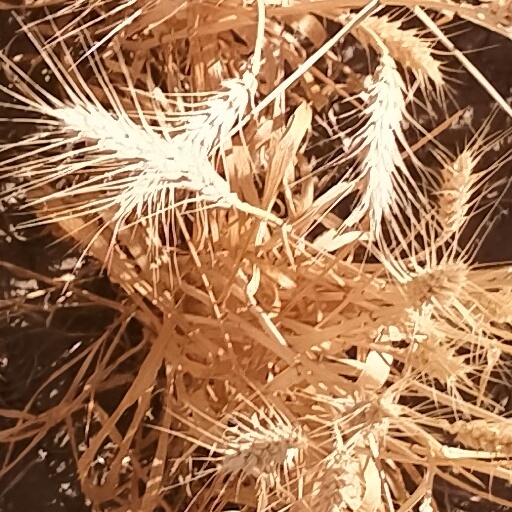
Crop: wheat